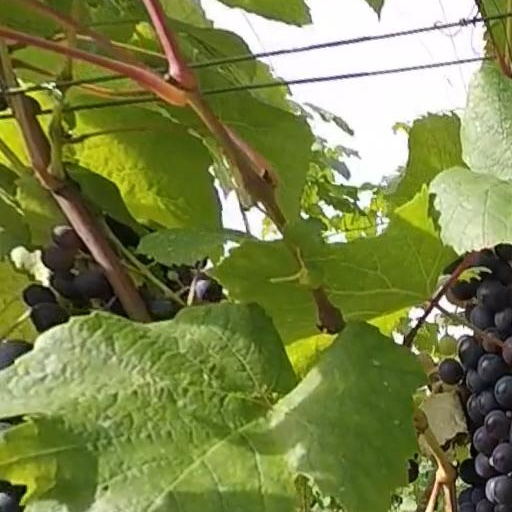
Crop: grape